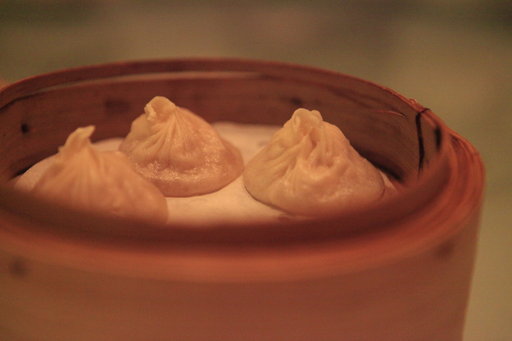
Label: dumplings